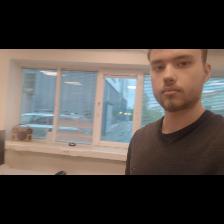
Label: Human